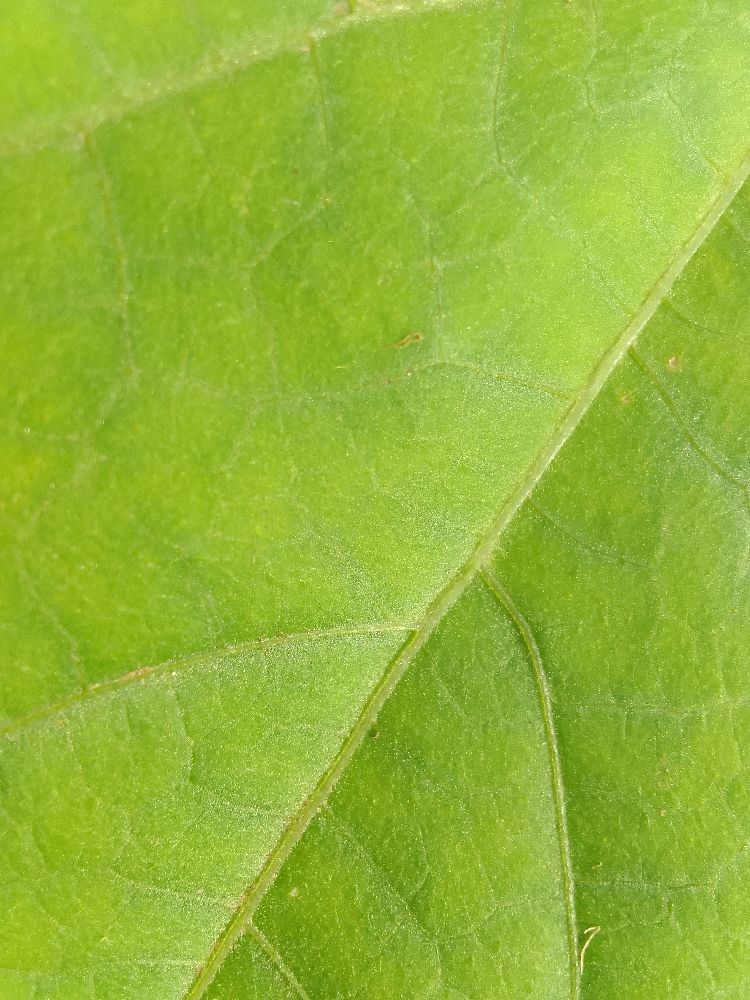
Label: healthy